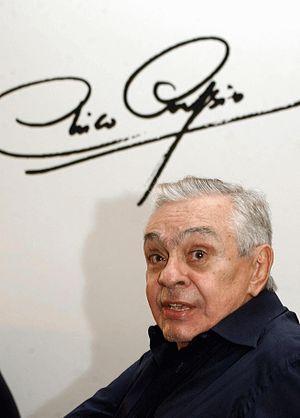
Chico Anysio, de son véritable nom Francisco Anysio de Oliveira Paula Filho, est un humoriste et acteur de cinéma et de télévision brésilien. Il est aussi peintre et auteur d’ouvrages humoristiques. Il est, avec Chacrinha et Silvio Santos, un des personnages les plus connus de la télévision brésilienne.